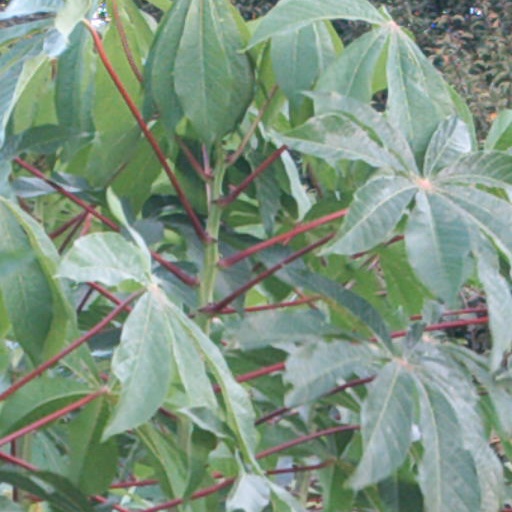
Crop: cassava